The Black Eagle

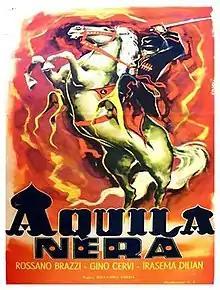
Film poster

The Black Eagle is a 1946 Italian historical adventure drama film directed by Riccardo Freda and starring Rossano Brazzi, Irasema Dilián and Gino Cervi. It was released as Return of the Black Eagle in the United States. The film is based on the unfinished 1832 Russian novel "Dubrovsky" by Alexander Pushkin (1799–1837). It was followed by a 1951 sequel "Revenge of the Black Eagle", also directed by Freda.